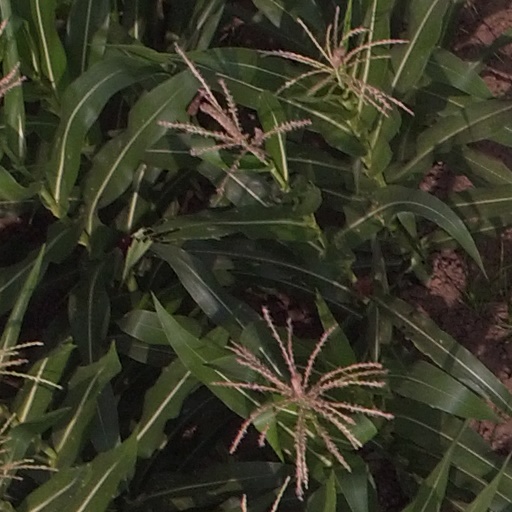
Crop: maize; corn